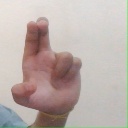
अक्षर: आ